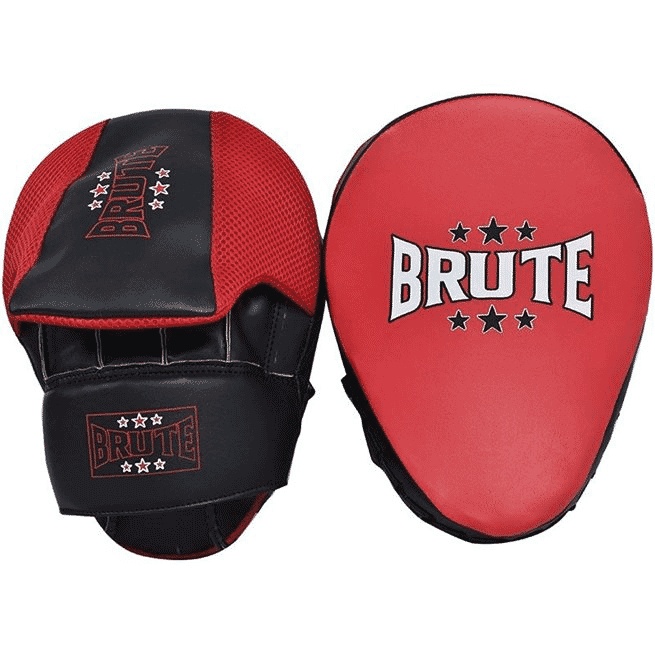
Brute Curved Focus Pads
Brand: Brute
WEIGHT /SIZE: ONE SIZE OUTER SHELL: HIGH GRADE PVC/ MESH INSIDE LINING: X INSIDE PADDING: DOUBLE LAYERED FOAM PADDING
Category: Sporting Goods > Athletics > Boxing & Martial Arts > Boxing & Martial Arts Training Equipment > Boxing & MMA Punch Mitts